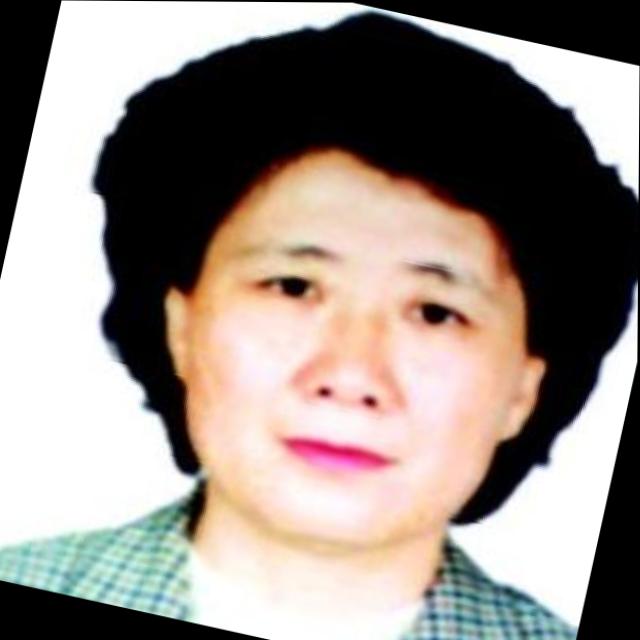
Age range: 45-64